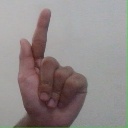
अक्षर: ळ